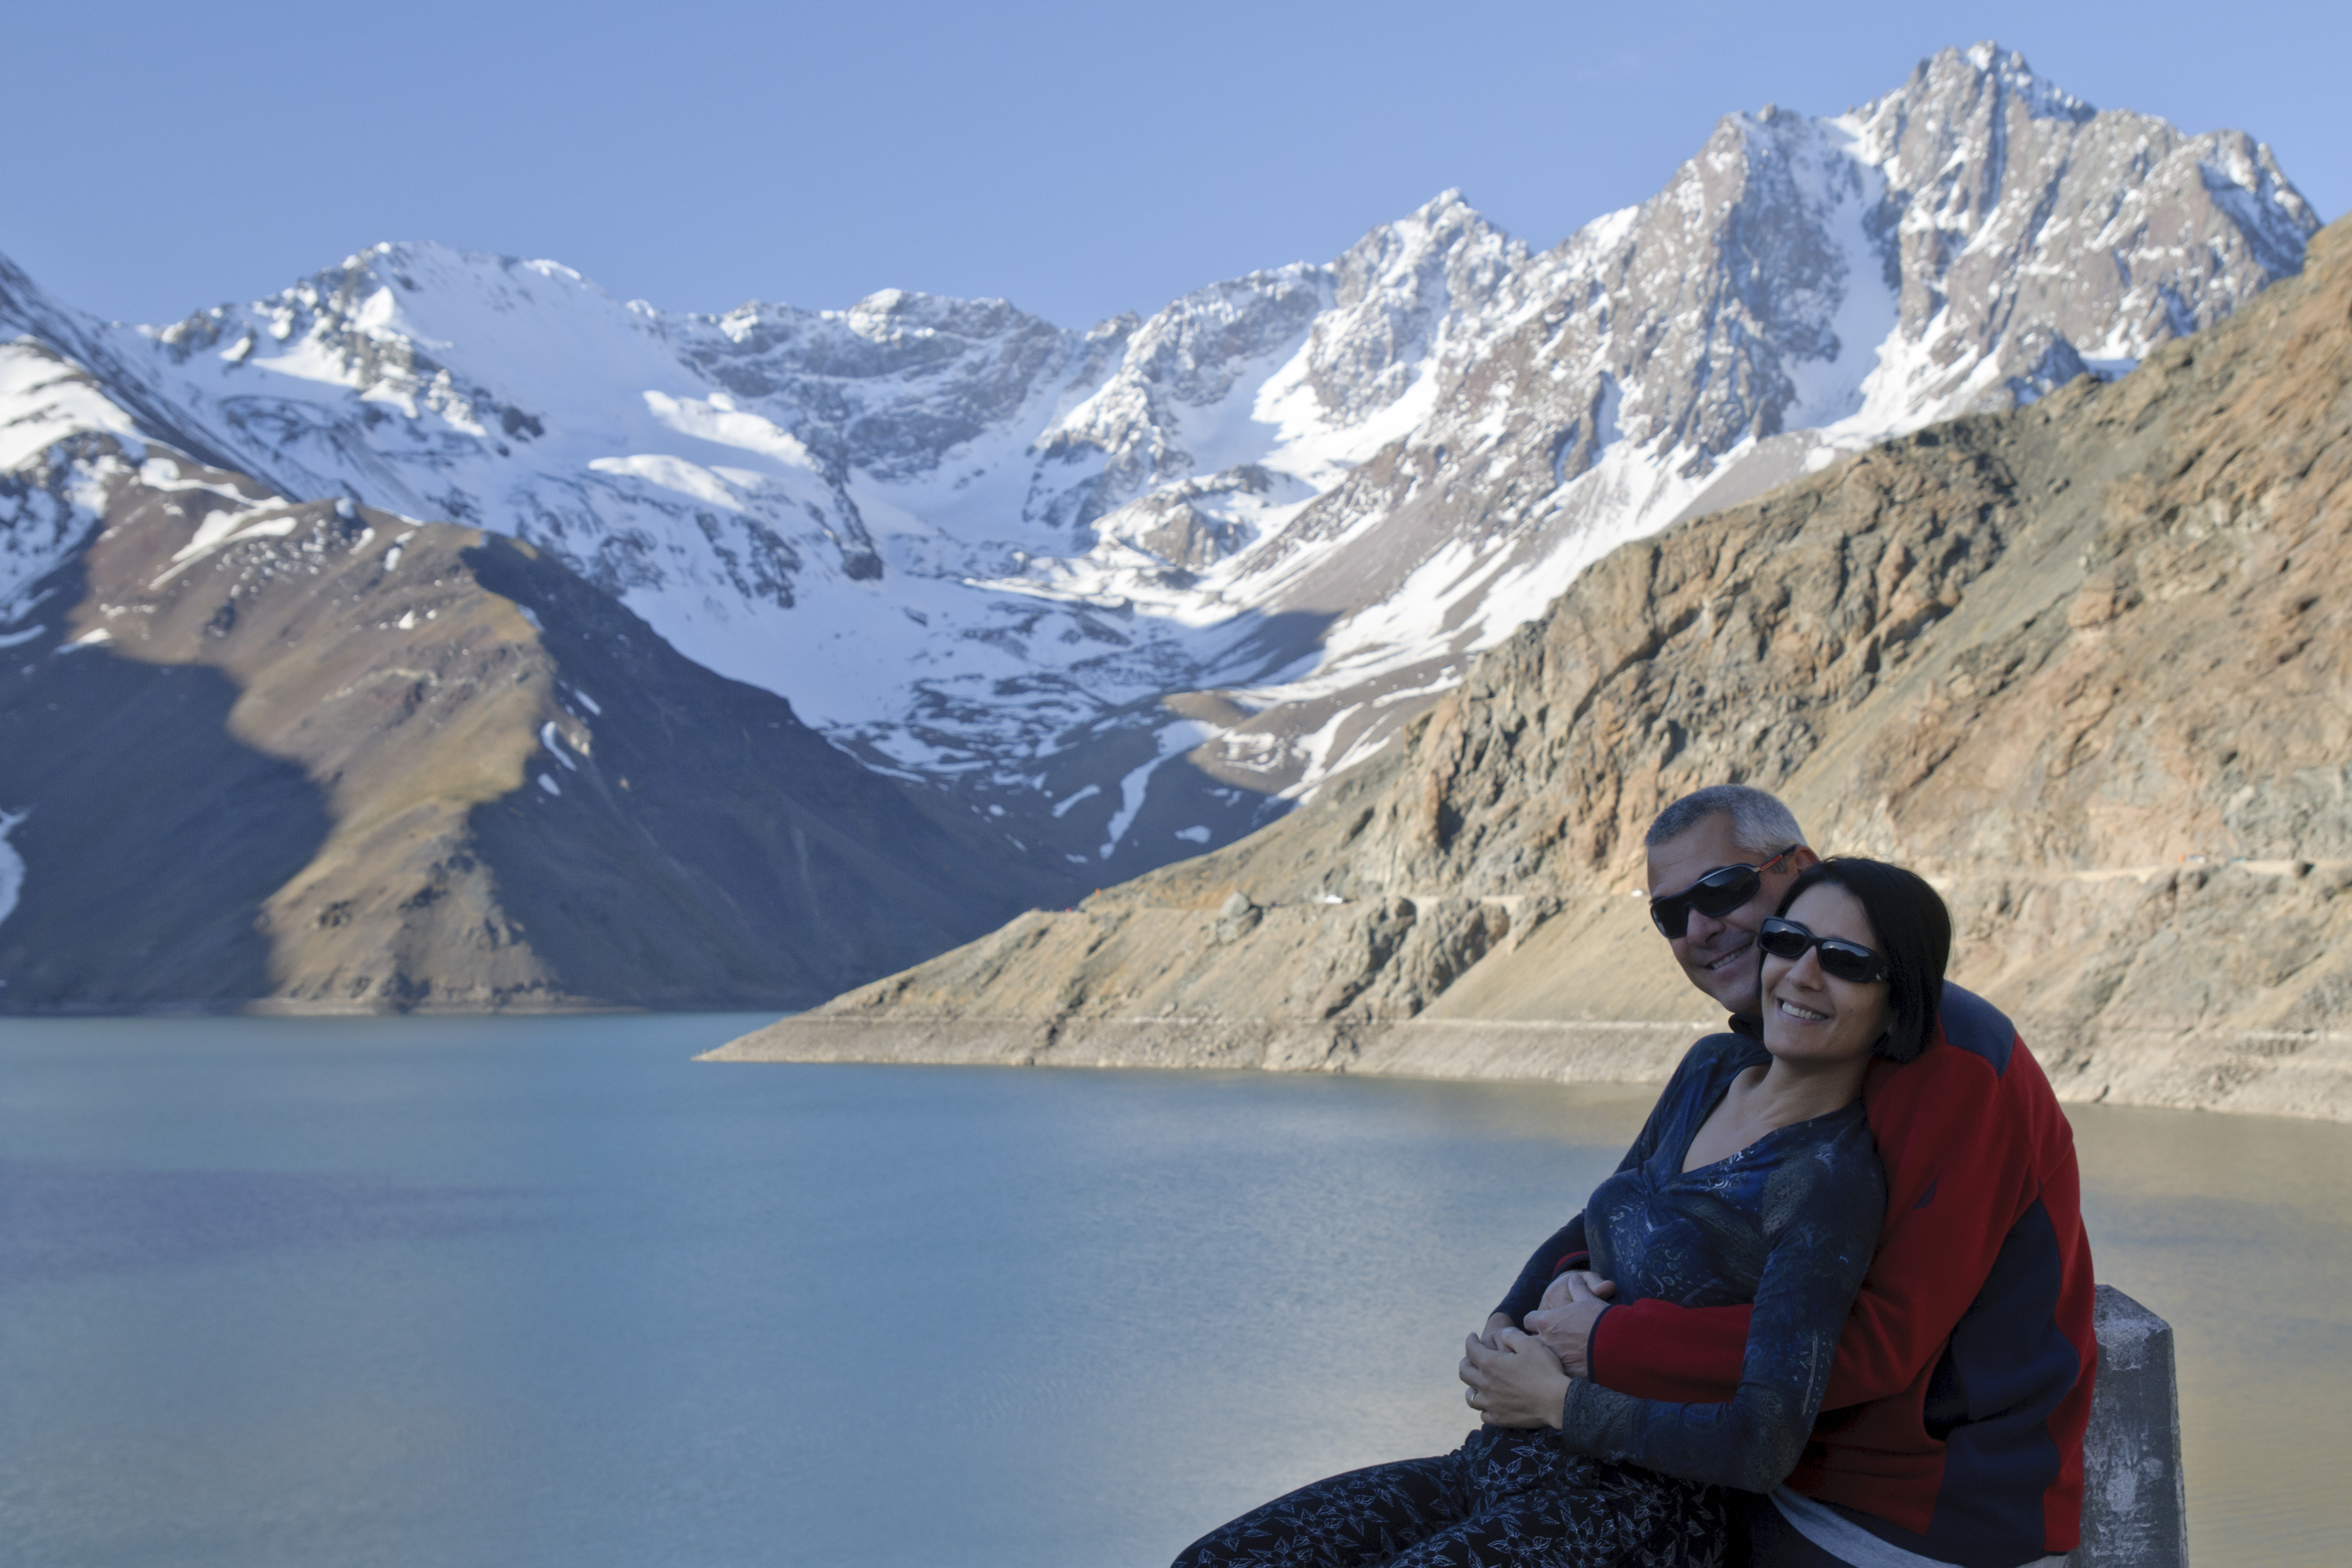
walking, mountain, lake, adventure, mountain range, glacier, fjord, nikon, extreme sport, summit, mountaineering, alps, backpacking, santiago, d300, embalseelyeso, cile, landform, geographical feature, mountainous landforms, glacial landform